Hunting license

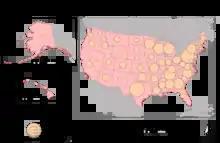
A map of total hunting licenses purchased in the United States in 2017

Like many licenses, a hunting license is considered a privilege granted by the government, rather than a constitutional right under the Second Amendment.